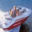
Label: ship